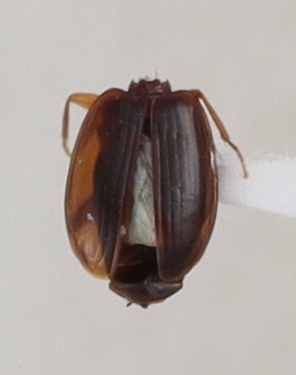
Scientific name: Trechus obtusus
Plot: 14
Trap: E
Collected: 20200623